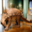
Label: dinosaur